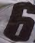
Number: 6